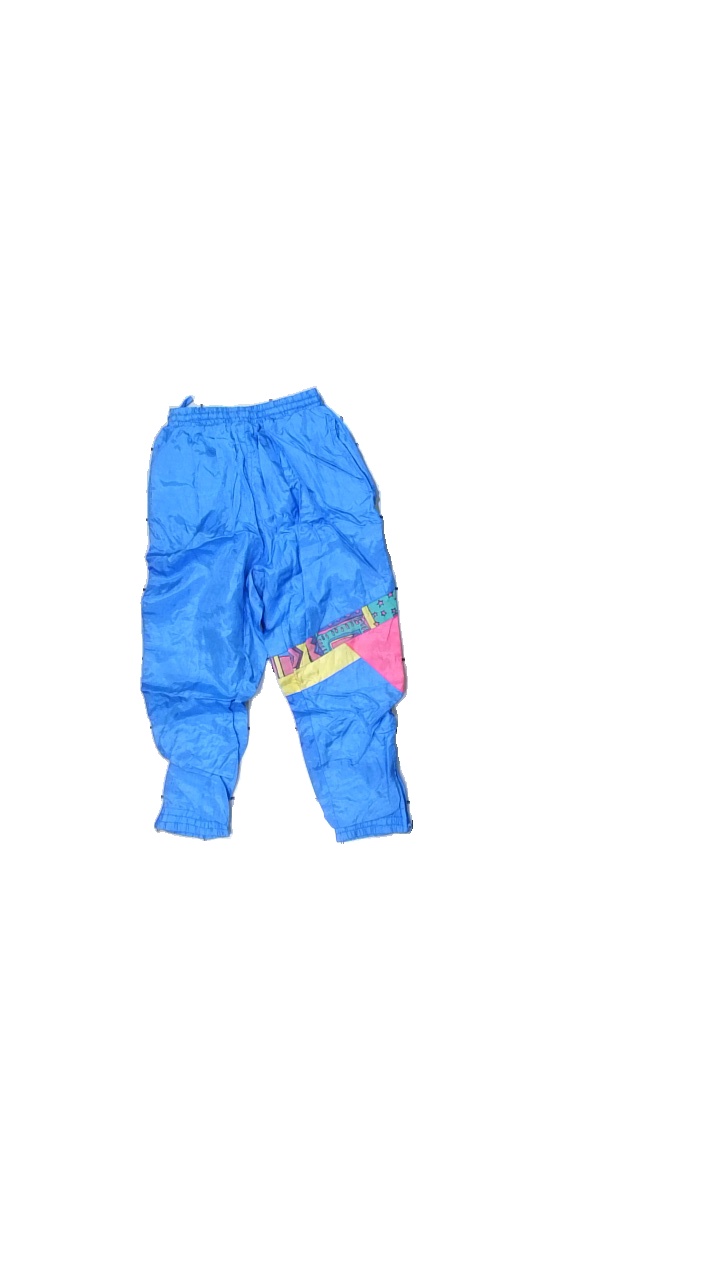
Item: Trousers (Children)
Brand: Missing
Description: Blue trcksuit pants
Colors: Blue, Yellow, Pink, Multicolor
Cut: Regular
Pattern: Other
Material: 100% Nylon
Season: All
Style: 80s
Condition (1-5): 5
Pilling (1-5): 5
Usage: Reuse
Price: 100-150